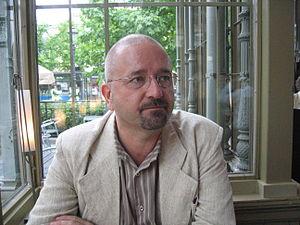
Per Bäckström, suédois né 1959, est professeur de littérature de l’Université de Linnaeus, Växjö, Suède. Il a travaillé comme professeur de littérature de l’Université de Karlstad, Suède 1910–1919, et comme professeur de l’Université de Tromsø, Norvège 1996–2010. Il a éte président de la commission d’adhésion du Réseau européen de recherche sur l’avant-garde et le modernisme. Il est l’auteur de nombreuses publications sur Henri Michaux, Gunnar Ekelöf, Bruno K. Öijer, Mikhaïl Bakhtine, Öyvind Fahlström, la poésie expérimentale, poésie concrète, l’intermédialité, l’avant-garde et la néo-avant-garde.